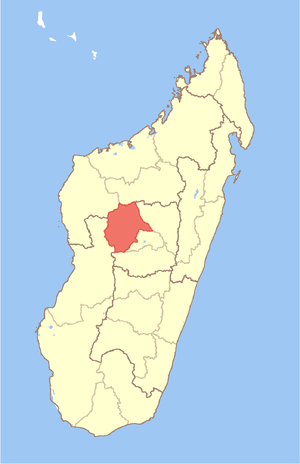
Bongolava
Bongolava
Bongolava er en region i Madagaskar. Regionshovedstaden er Tsiroanomandidy, hvis befolkning i 2004 blev anslået til 326.600.